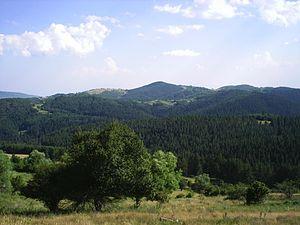
L'agriculture en Bulgarie a comme le reste des activités économiques du pays subi une crise importante à la suite de la chute de l'URSS, mais connait depuis le milieu des années 2000, une certaine modernisation liée à son entrée dans l'Union européenne.